Cornwall

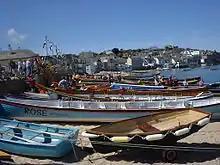
The world pilot gig rowing championships take place annually in the Isles of Scilly

The main sports played in Cornwall are rugby, football and cricket. Athletes from Truro have done well in Olympic and Commonwealth Games fencing, winning several medals. Surfing is popular, particularly with tourists, thousands of whom take to the water throughout the summer months. Some towns and villages have bowling clubs, and a wide variety of British sports are played throughout Cornwall. Cornwall is also one of the few places in England where shinty is played; the English Shinty Association is based in Penryn.